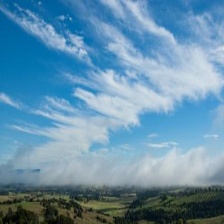
Cloud type: Stratus